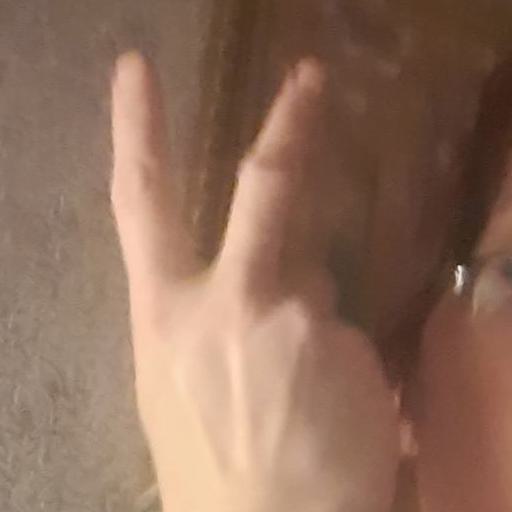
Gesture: peace_inverted